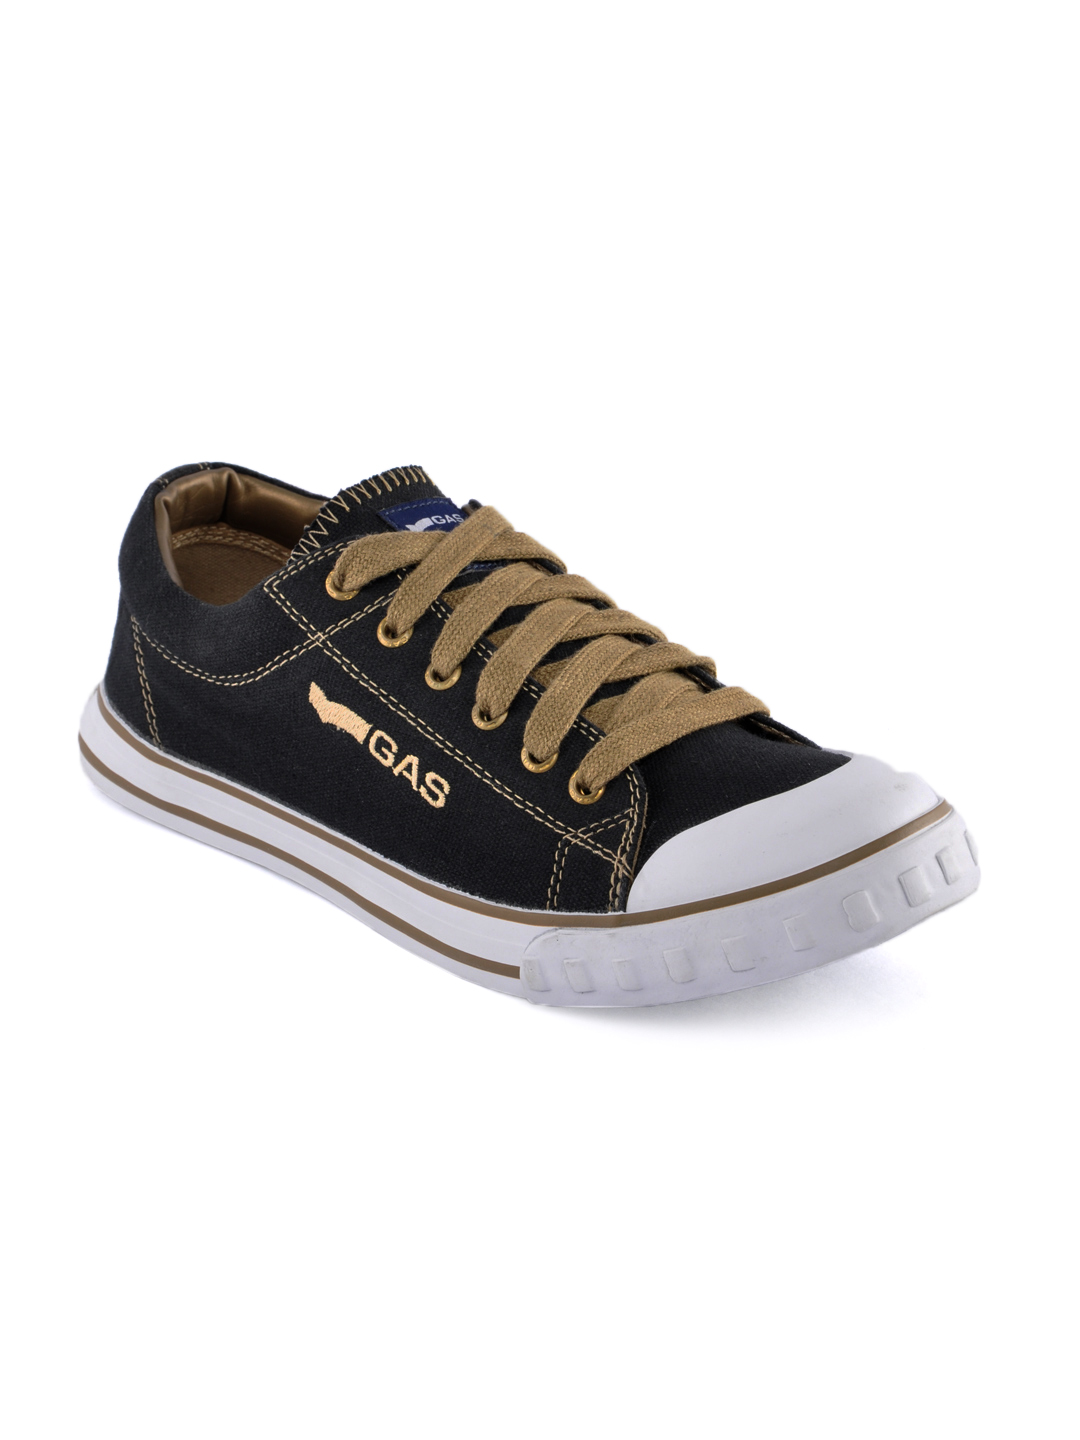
Gas Men Freetime Black Casual Shoes
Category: Footwear / Shoes / Casual Shoes
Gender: Men
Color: Black
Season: Spring 2013
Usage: Casual